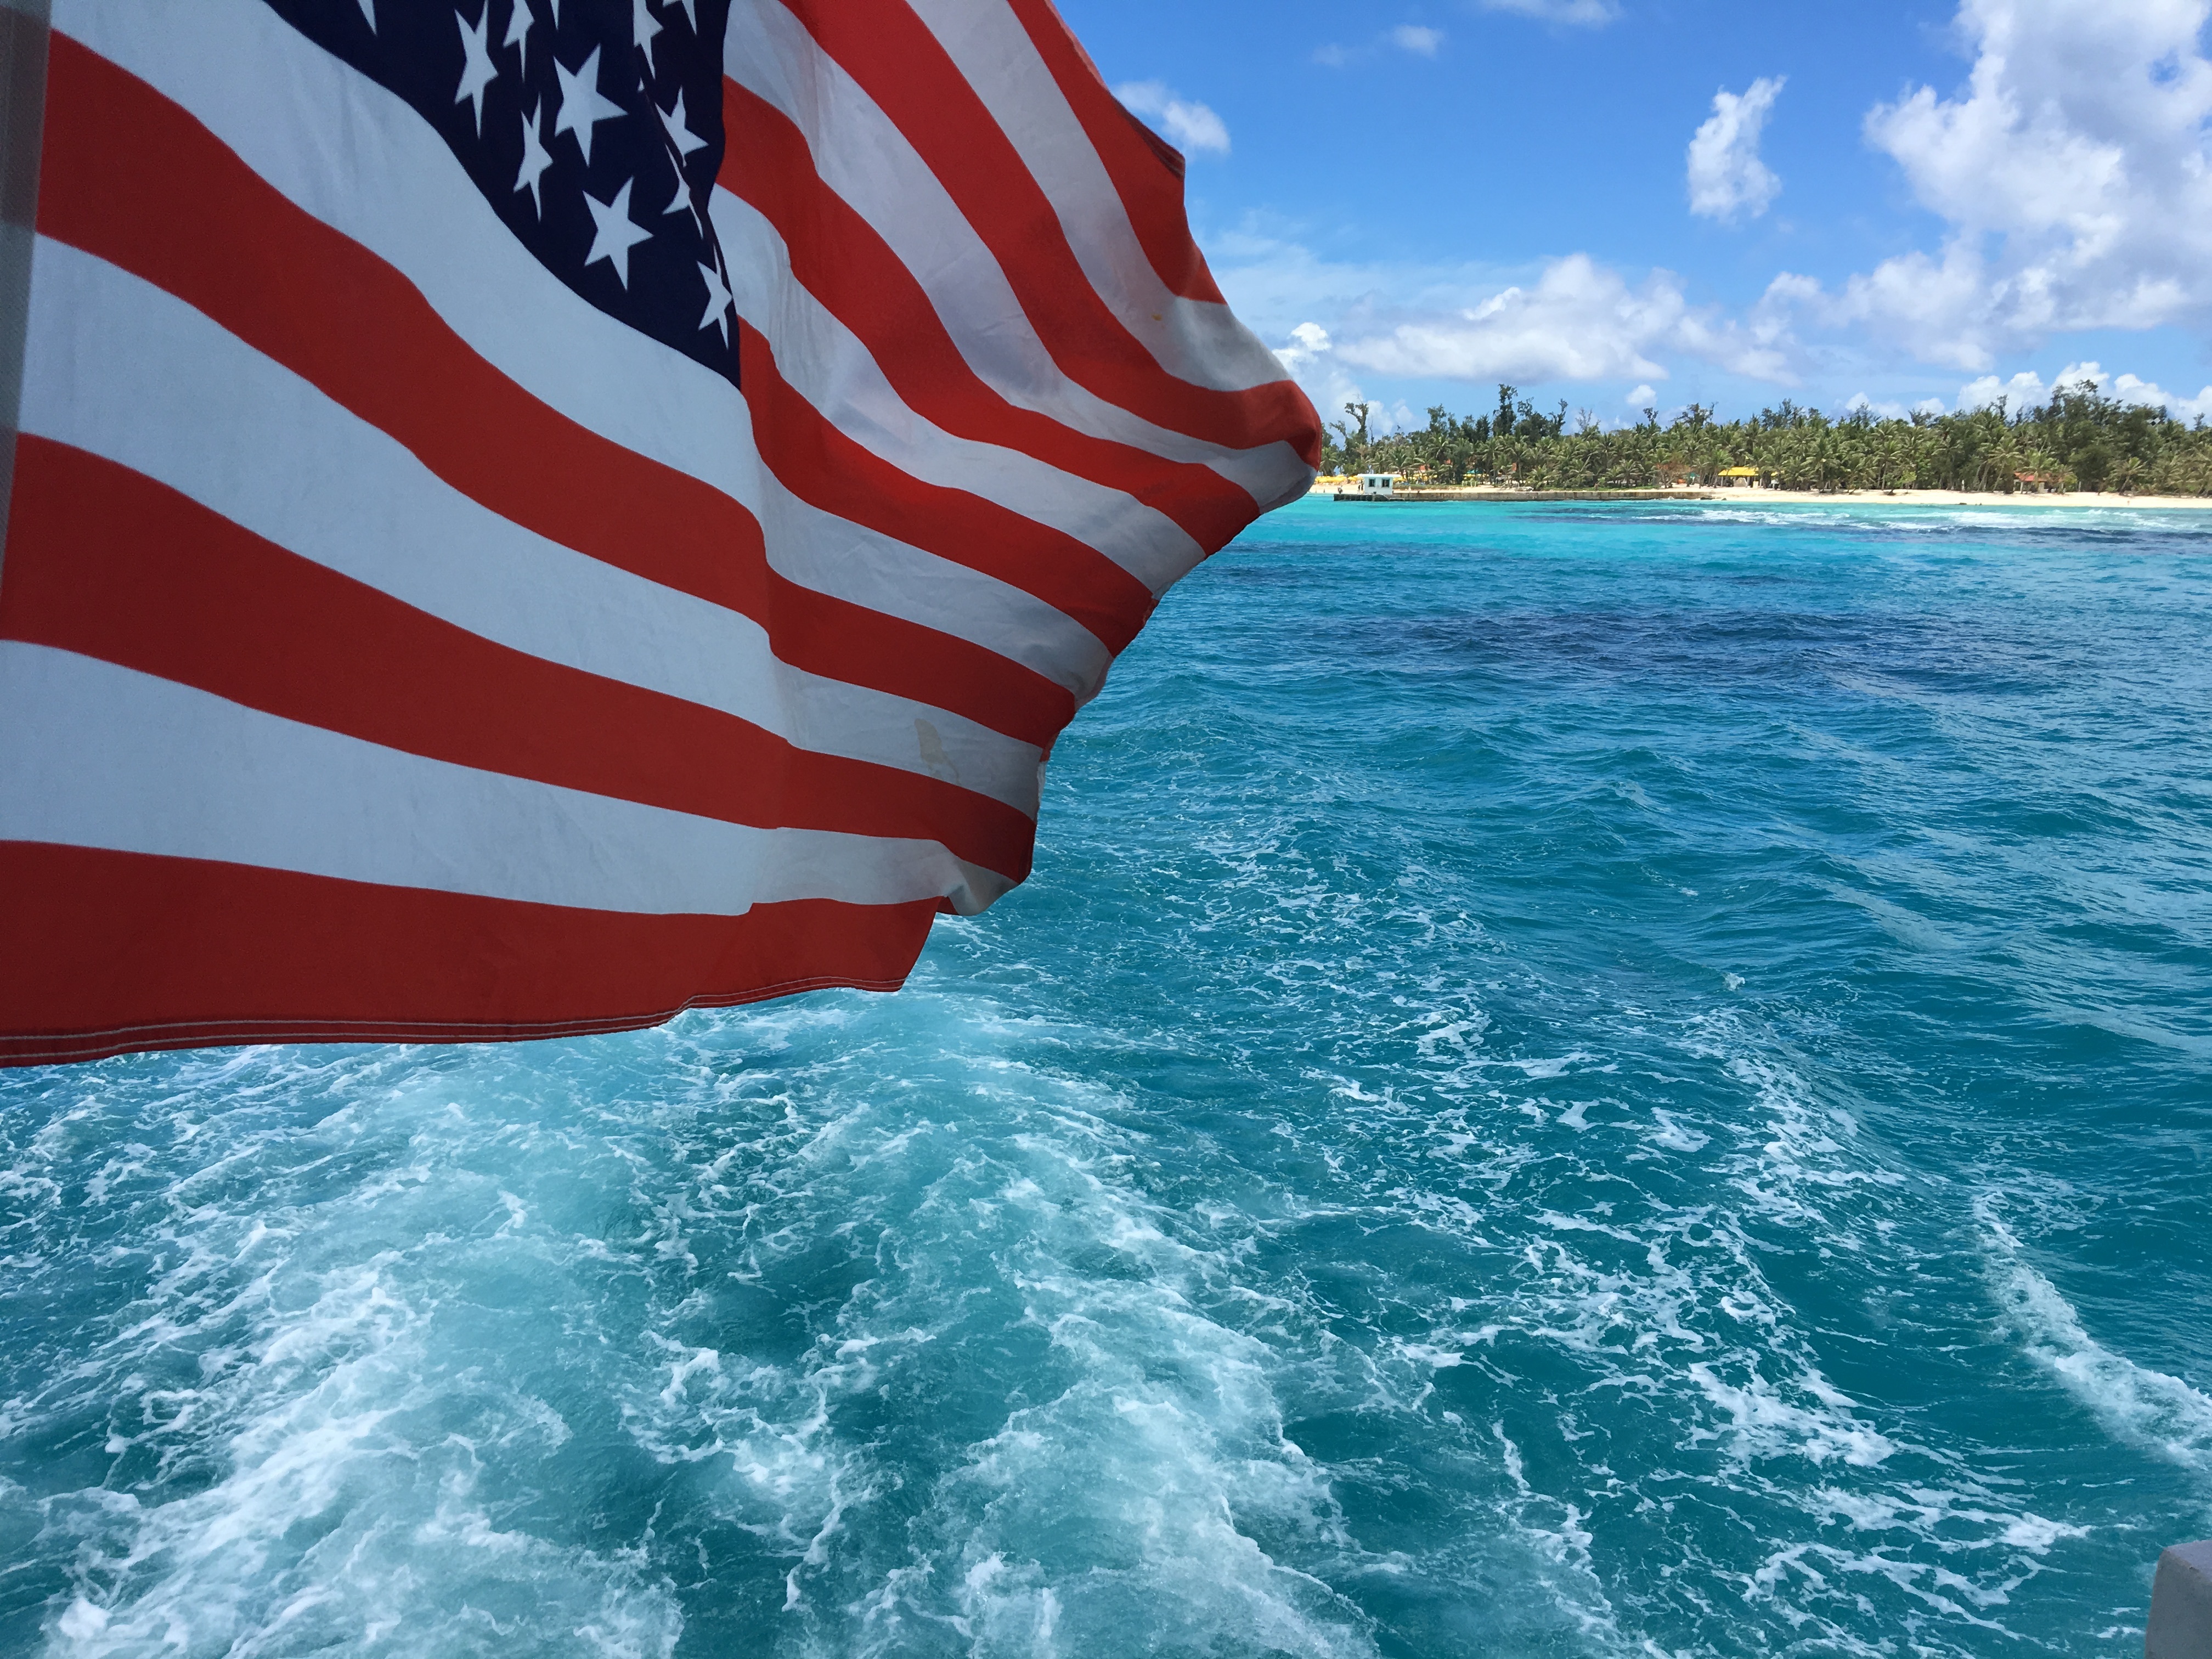
sea, vehicle, american flag, the waves, saipan, wind wave